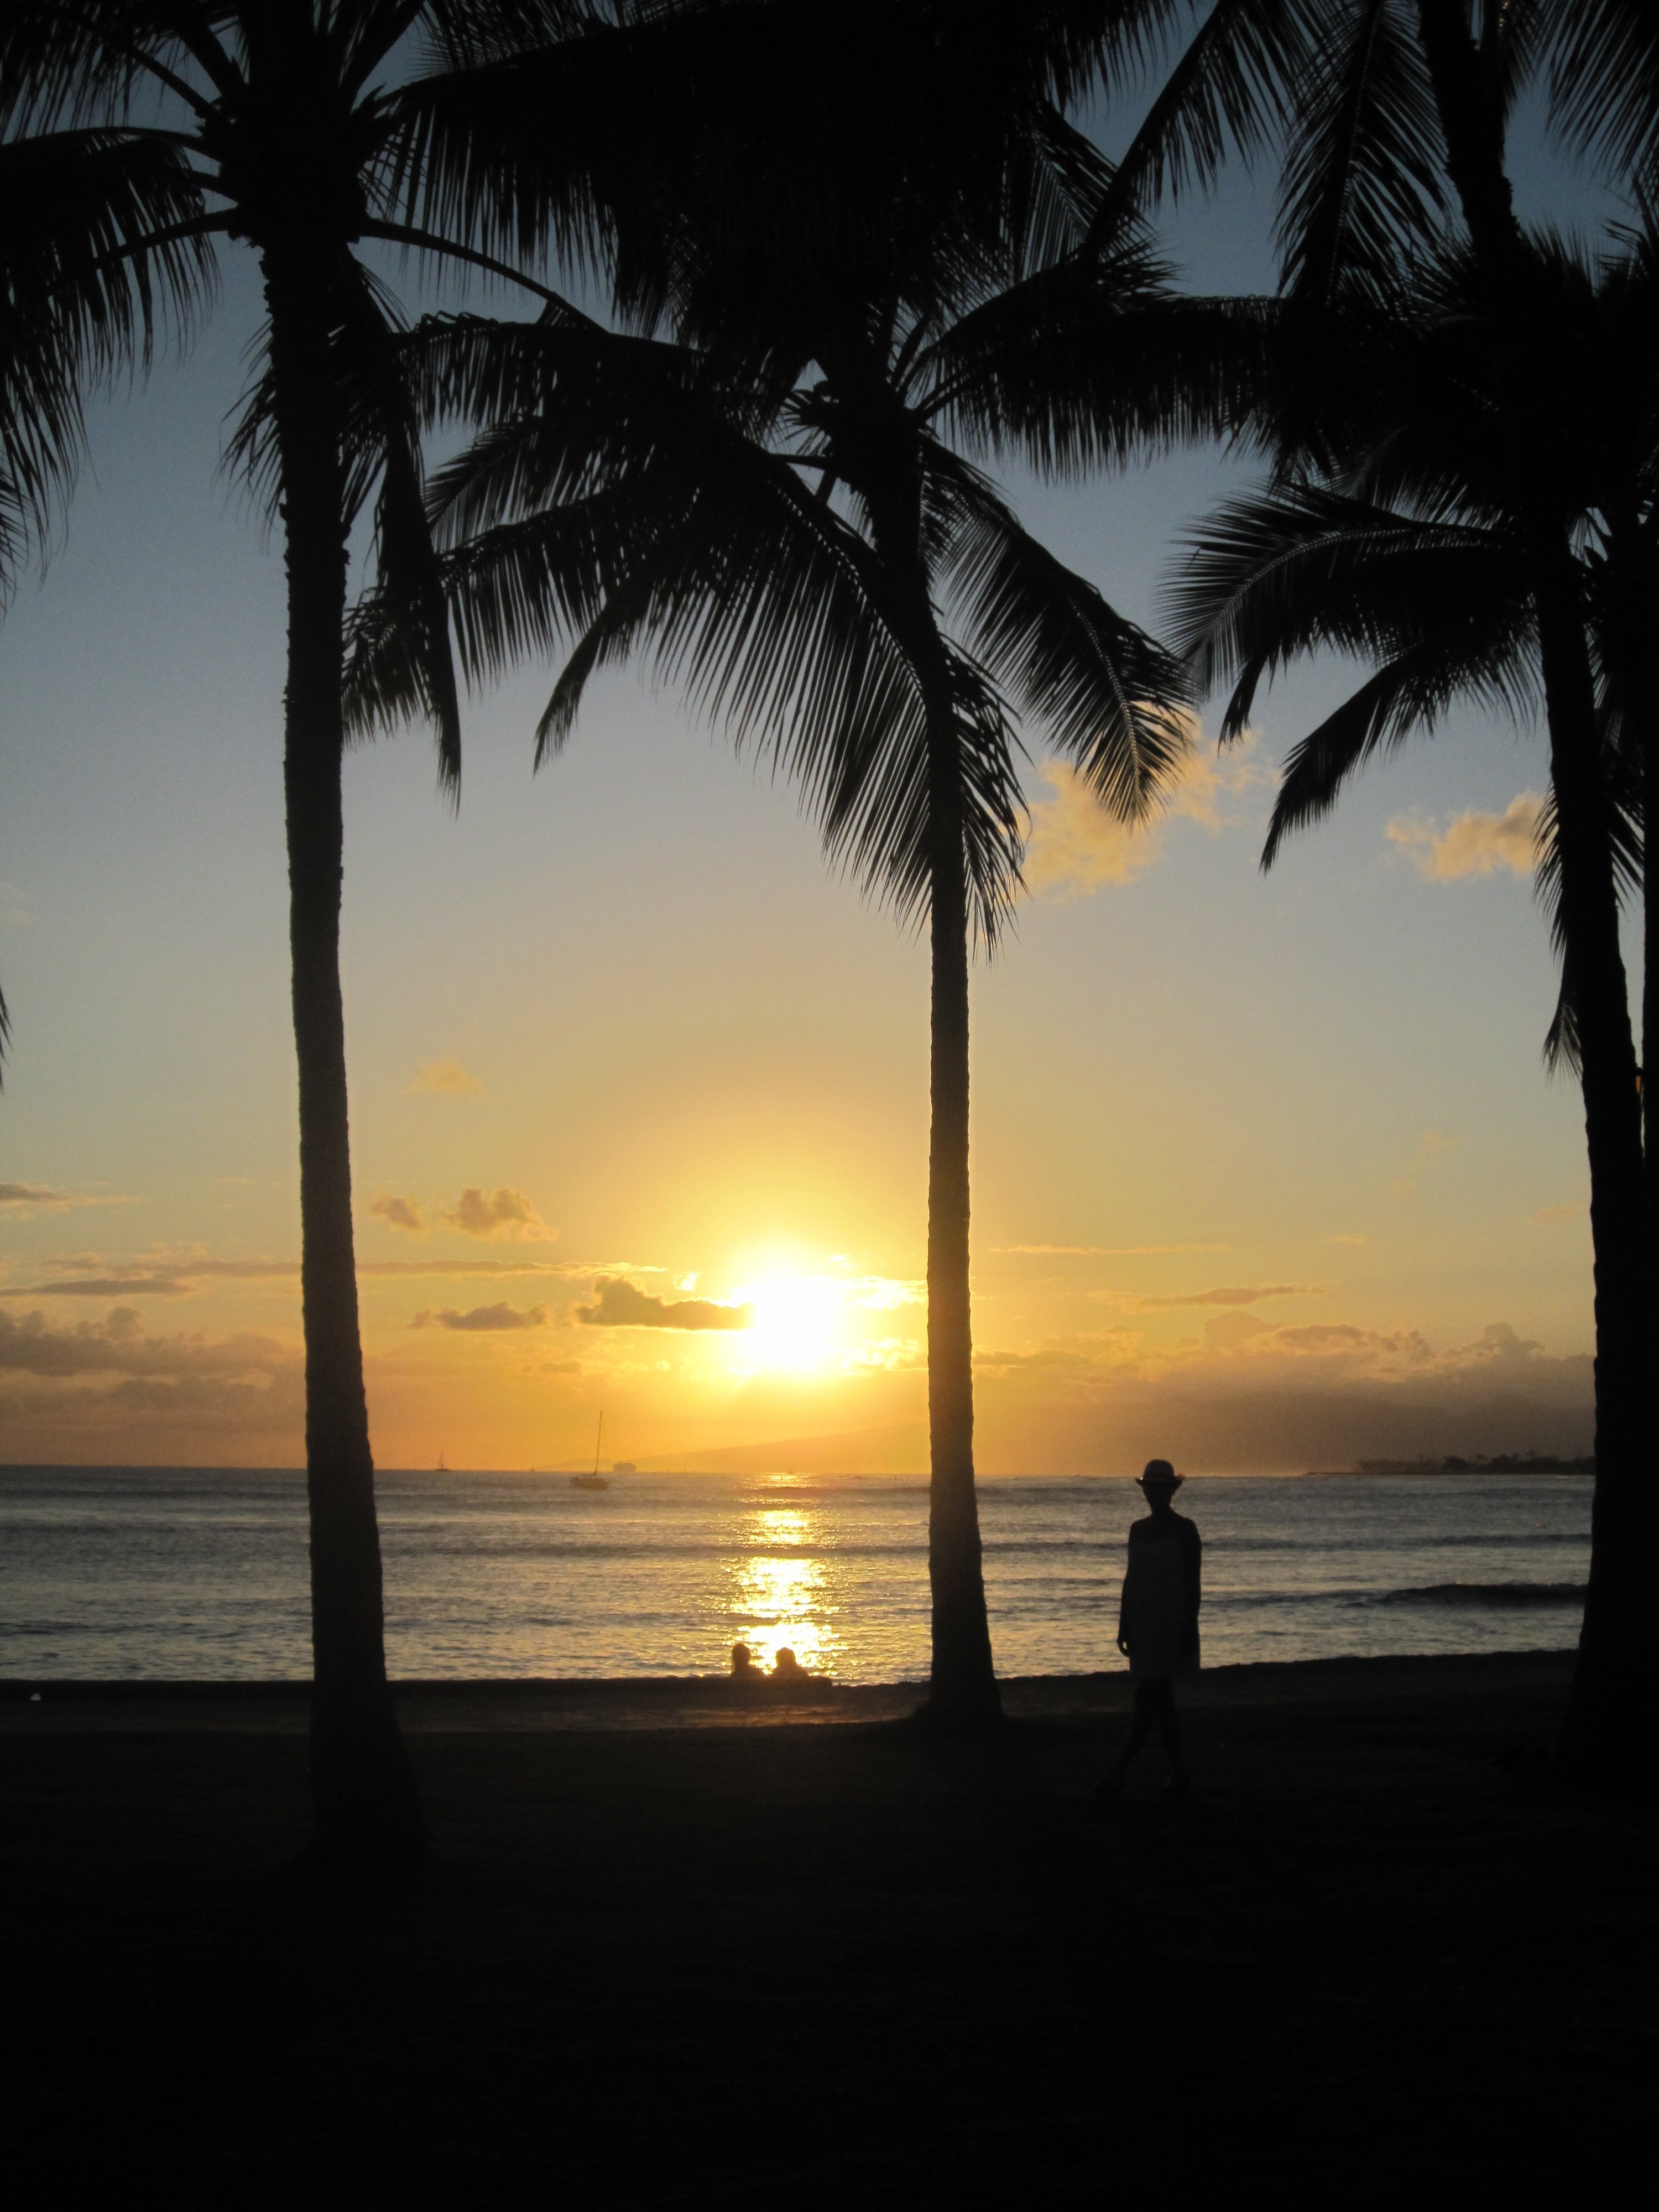
beach, sea, coast, tree, ocean, horizon, sun, sunrise, sunset, sunlight, morning, wave, dawn, dusk, evening, bay, hawaii, body of water, palm trees, tropics, arecales, palm family, sonnenunergang